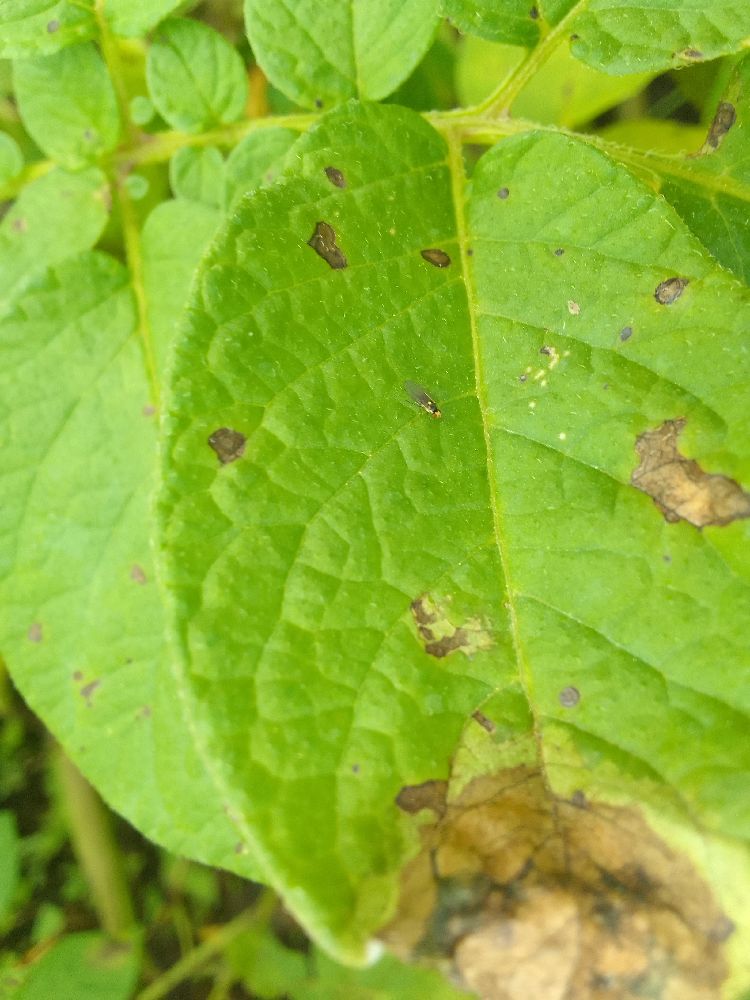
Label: Late blight